Ashford, New South Wales

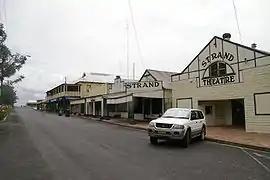
The main street

Ashford is a small village situated in the north-west on the Northern Tablelands of the state of New South Wales. The New England rural village of Ashford lies within the broad sunlit lands 748 km north of Sydney, 500 km south west of Brisbane, close to the Queensland border. Ashford is 430 metres above sea level and located 56 km north of Inverell on a major arterial road, connecting the Gwydir and Bruxner highways through to the Queensland border.